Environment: real
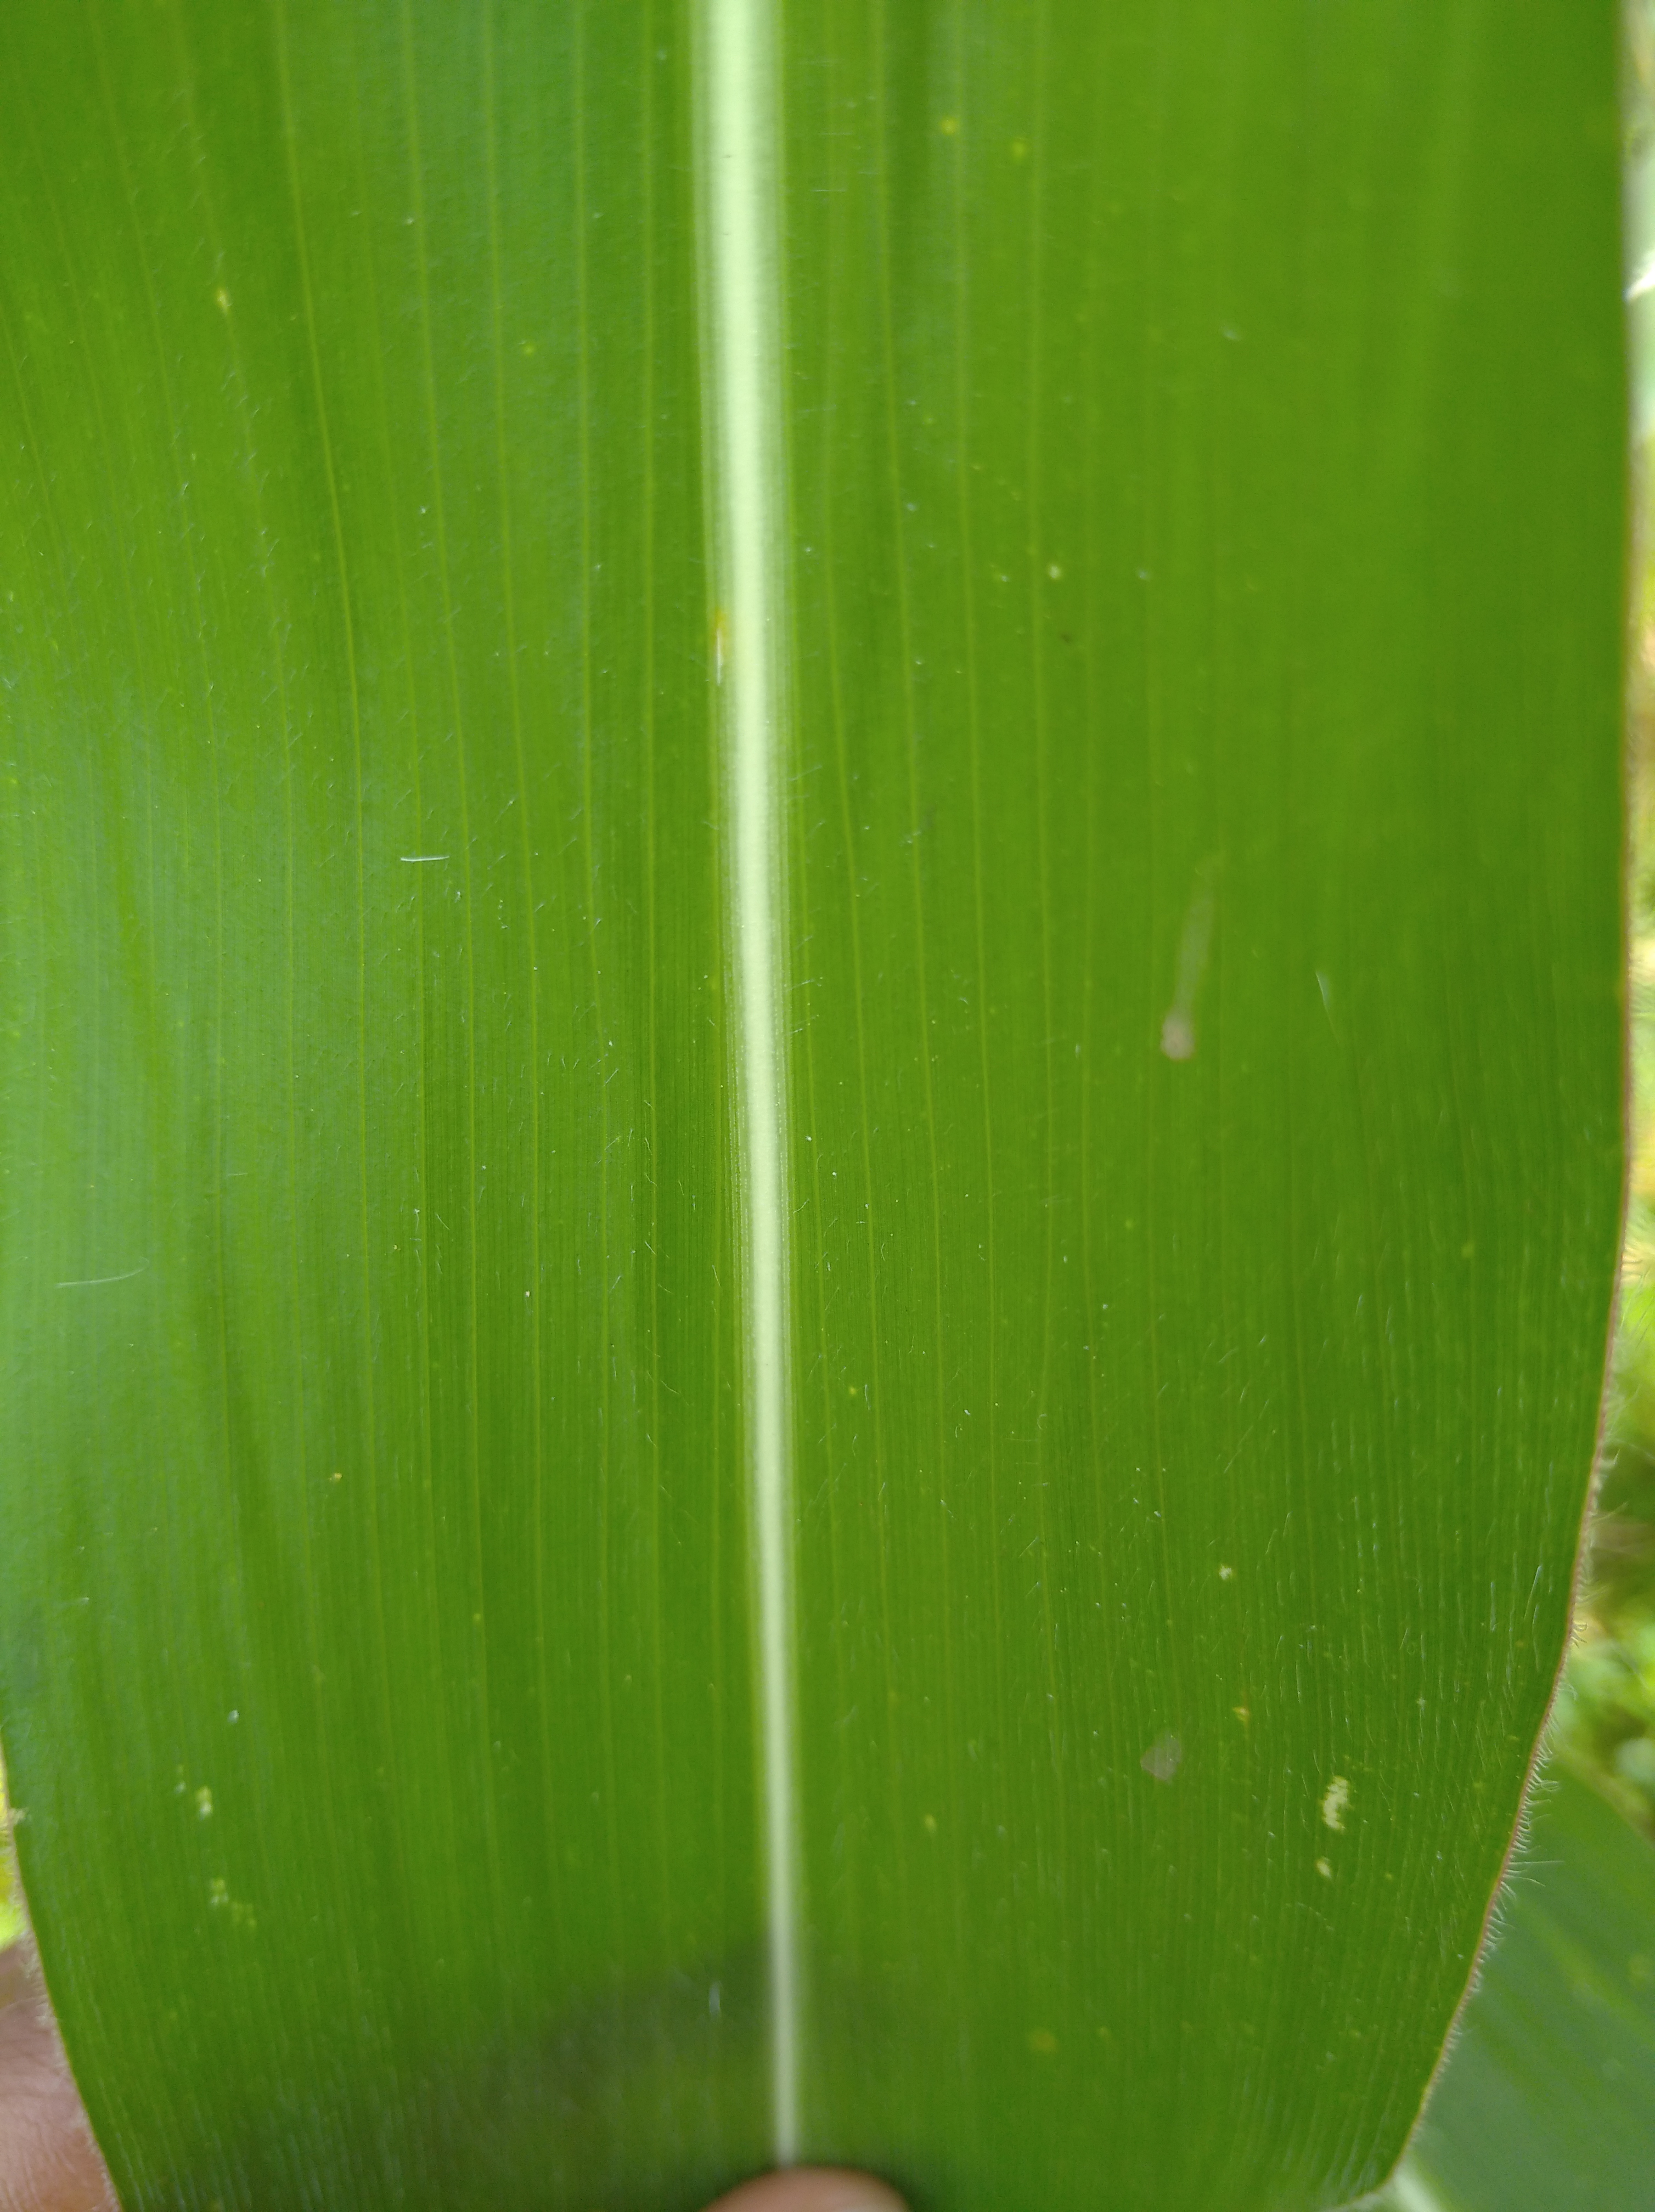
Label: healthy